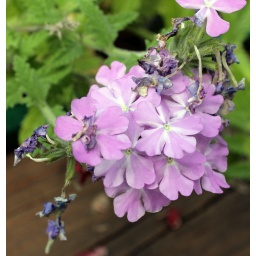
Verbena Lanai Lavender Star in my window box